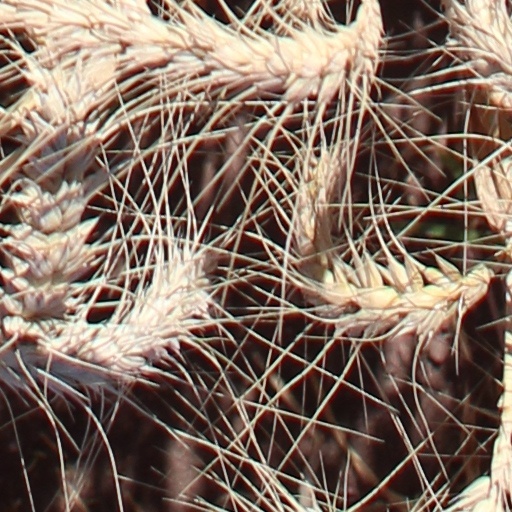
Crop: wheat